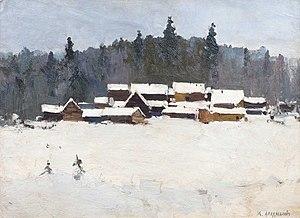
Emmanuel Aladjalov, né le 8 juin 1862 et mort le 19 février 1934, est un peintre russe et soviétique de paysages. Il est d'origine arménienne.